George Hill (basketball)

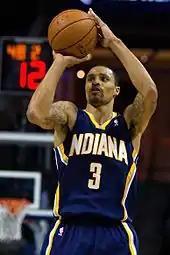

During the 2012–13 season, Hill made a game-winning floater against the Toronto Raptors and a game-winning layup over the outstretched arms of Dwight Howard against the Los Angeles Lakers. Hill and the Pacers appeared in the Eastern Conference Finals, but lost to the defending champion Miami Heat in 7 games.